Alice Comedies

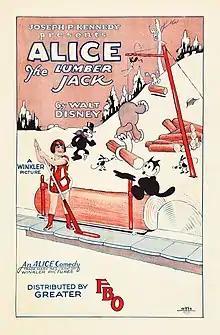

After completing the film, the studio went bankrupt and was forced to shut down. After raising money by working as a freelance photographer, Disney bought a one-way train ticket to Los Angeles, California to live with his uncle Robert and his brother Roy. In California, Disney continued to send out proposals for the "Alice" series, in hopes of obtaining a distribution agreement. A deal was finally arranged through Winkler Pictures, run by Margaret Winkler and her fiancé, Charles Mintz. Because of a recent falling out with Pat Sullivan, the studio needed a quick replacement for their centerpiece Felix the Cat animated series. Disney convinced Davis's family to bring her from Missouri to Los Angeles to star in the series.